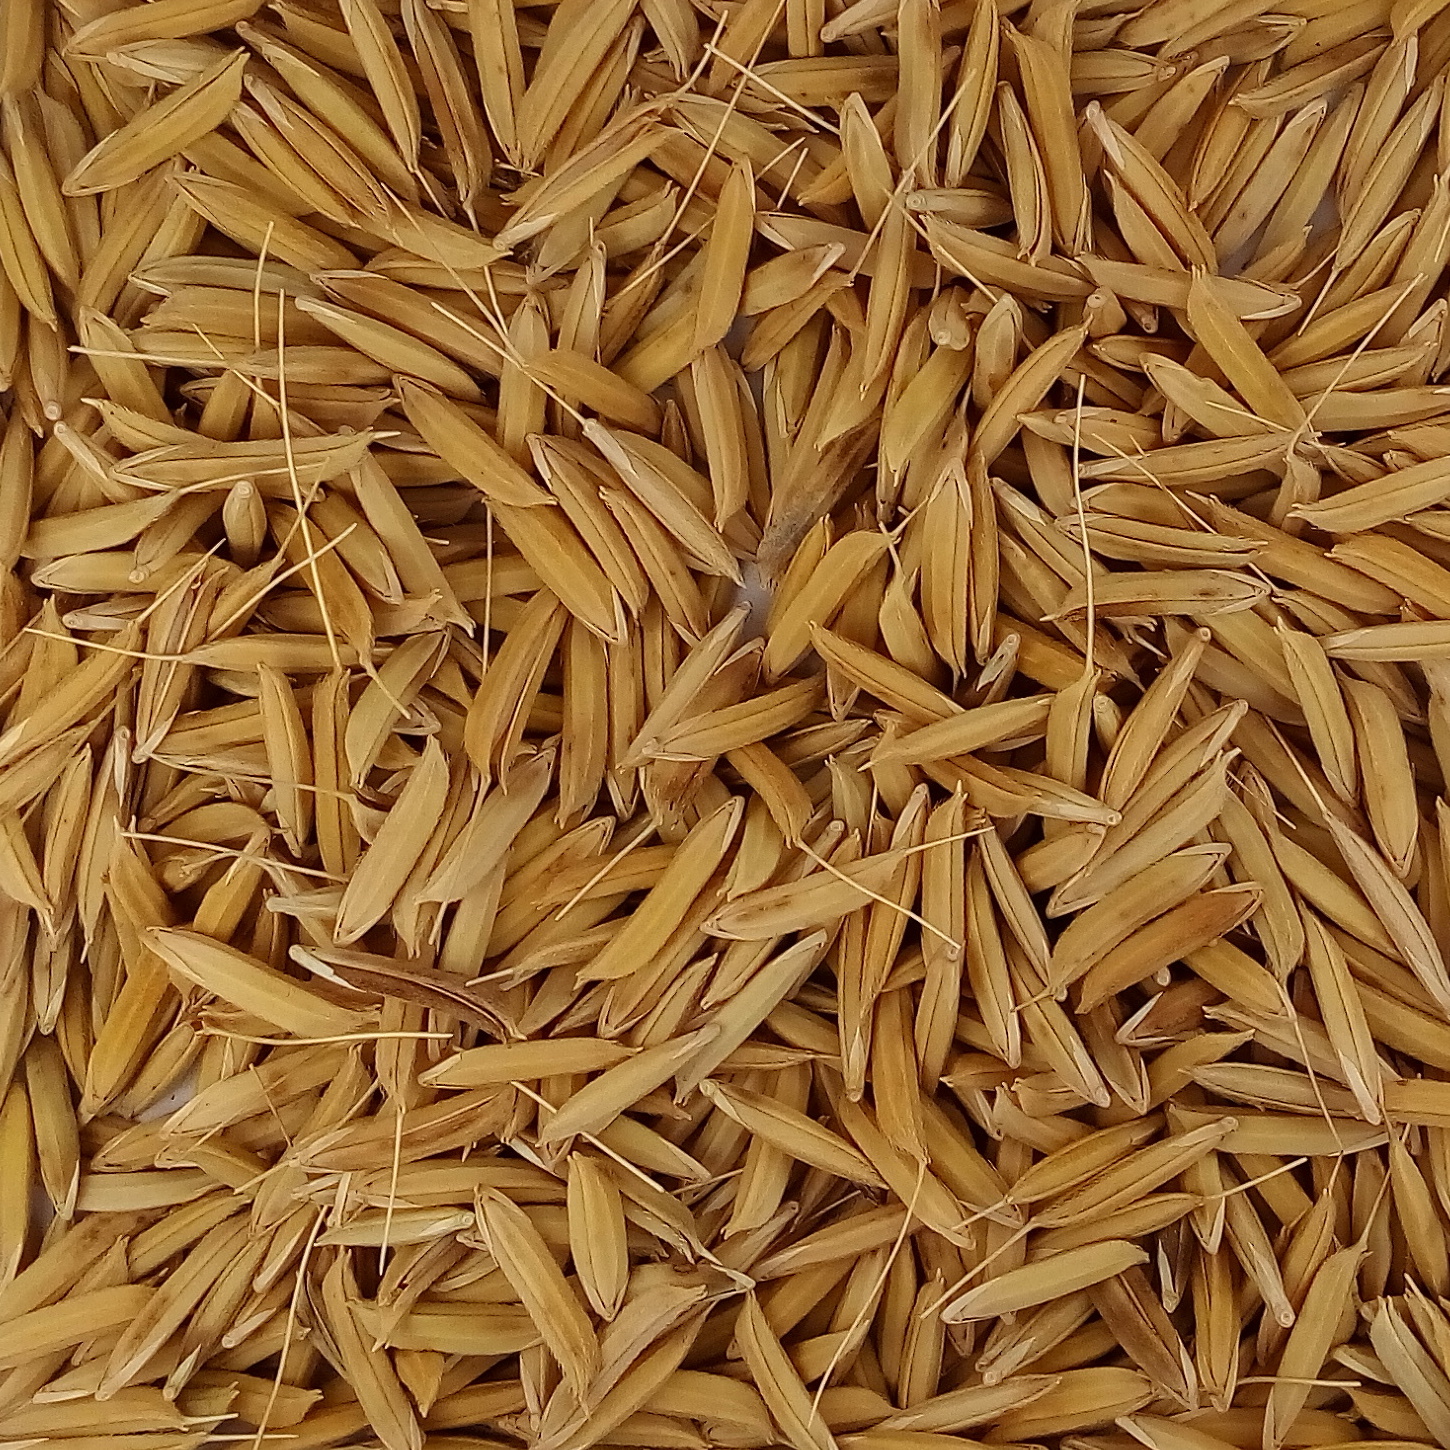
Rice seed variety: 1728